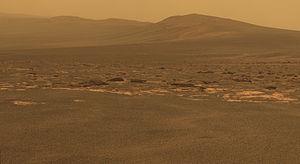
Mars Exploration Rover est une mission double de la NASA lancée en 2003 et composée de deux robots mobiles ayant pour objectif d'étudier la géologie de la planète Mars et en particulier le rôle joué par l'eau dans l'histoire de la planète. Les deux robots ont été lancés au début de l'été 2003 et se sont posés en janvier 2004 sur deux sites martiens susceptibles d'avoir conservé des traces de l'action de l'eau dans leur sol. Chaque rover ou astromobile, piloté par un opérateur depuis la Terre, a alors entamé un périple en utilisant une batterie d'instruments embarqués pour analyser les roches les plus intéressantes :